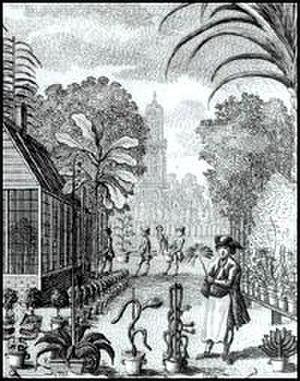
Jardins botaniques de Sonnenborgh (XVIIe siècle)
L'université d'Utrecht est une université néerlandaise située à Utrecht, aux Pays-Bas. Elle est l'une des plus vieilles universités des Pays-Bas et l'une des plus prestigieuses d'Europe.
Une école illustre, ou Athenaeum Illustre, est un établissement d'enseignement supérieur créé dans les Provinces-Unies, à partir du XVIᵉ siècle. Ces institutions assurent une formation classique mais ne sont pas habilitées à délivrer de diplômes universitaires, notamment le doctorat.